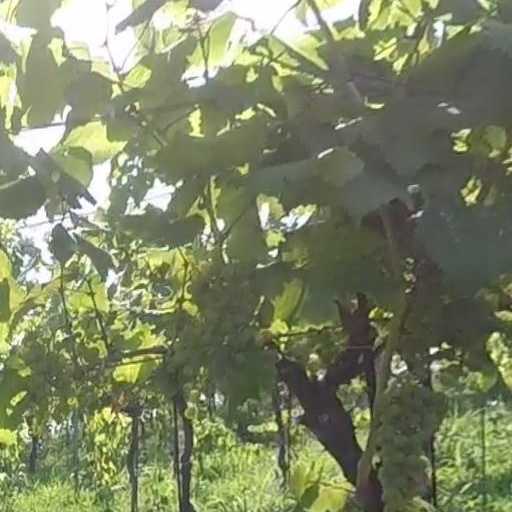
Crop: grape